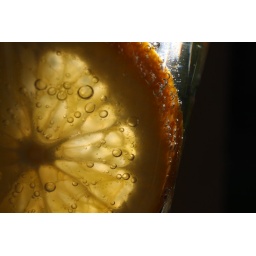
Orange in glass of sparkling water